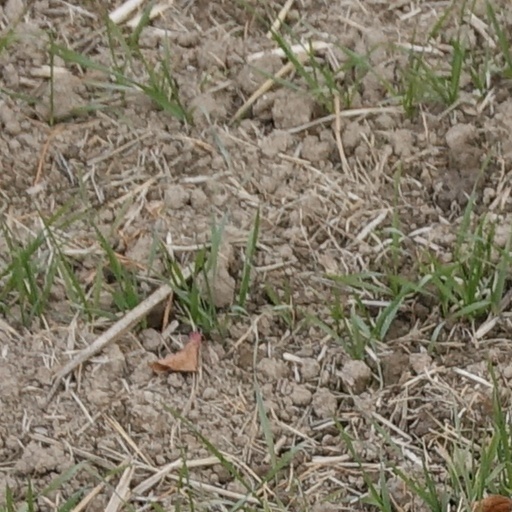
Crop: wheat